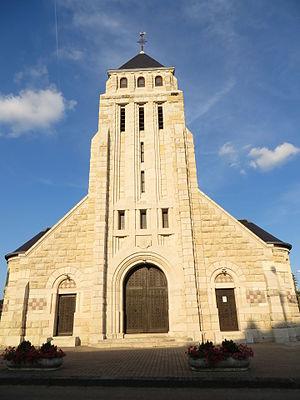
Romagne-sous-Montfaucon L'église Saint-Michel
Romagne-sous-Montfaucon est une commune française située dans le département de la Meuse, en région Grand Est.